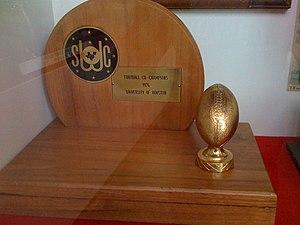
La Southwest Conference est une ancienne conférence regroupant plusieurs universités américaines qui a existé de 1914 à 1996.